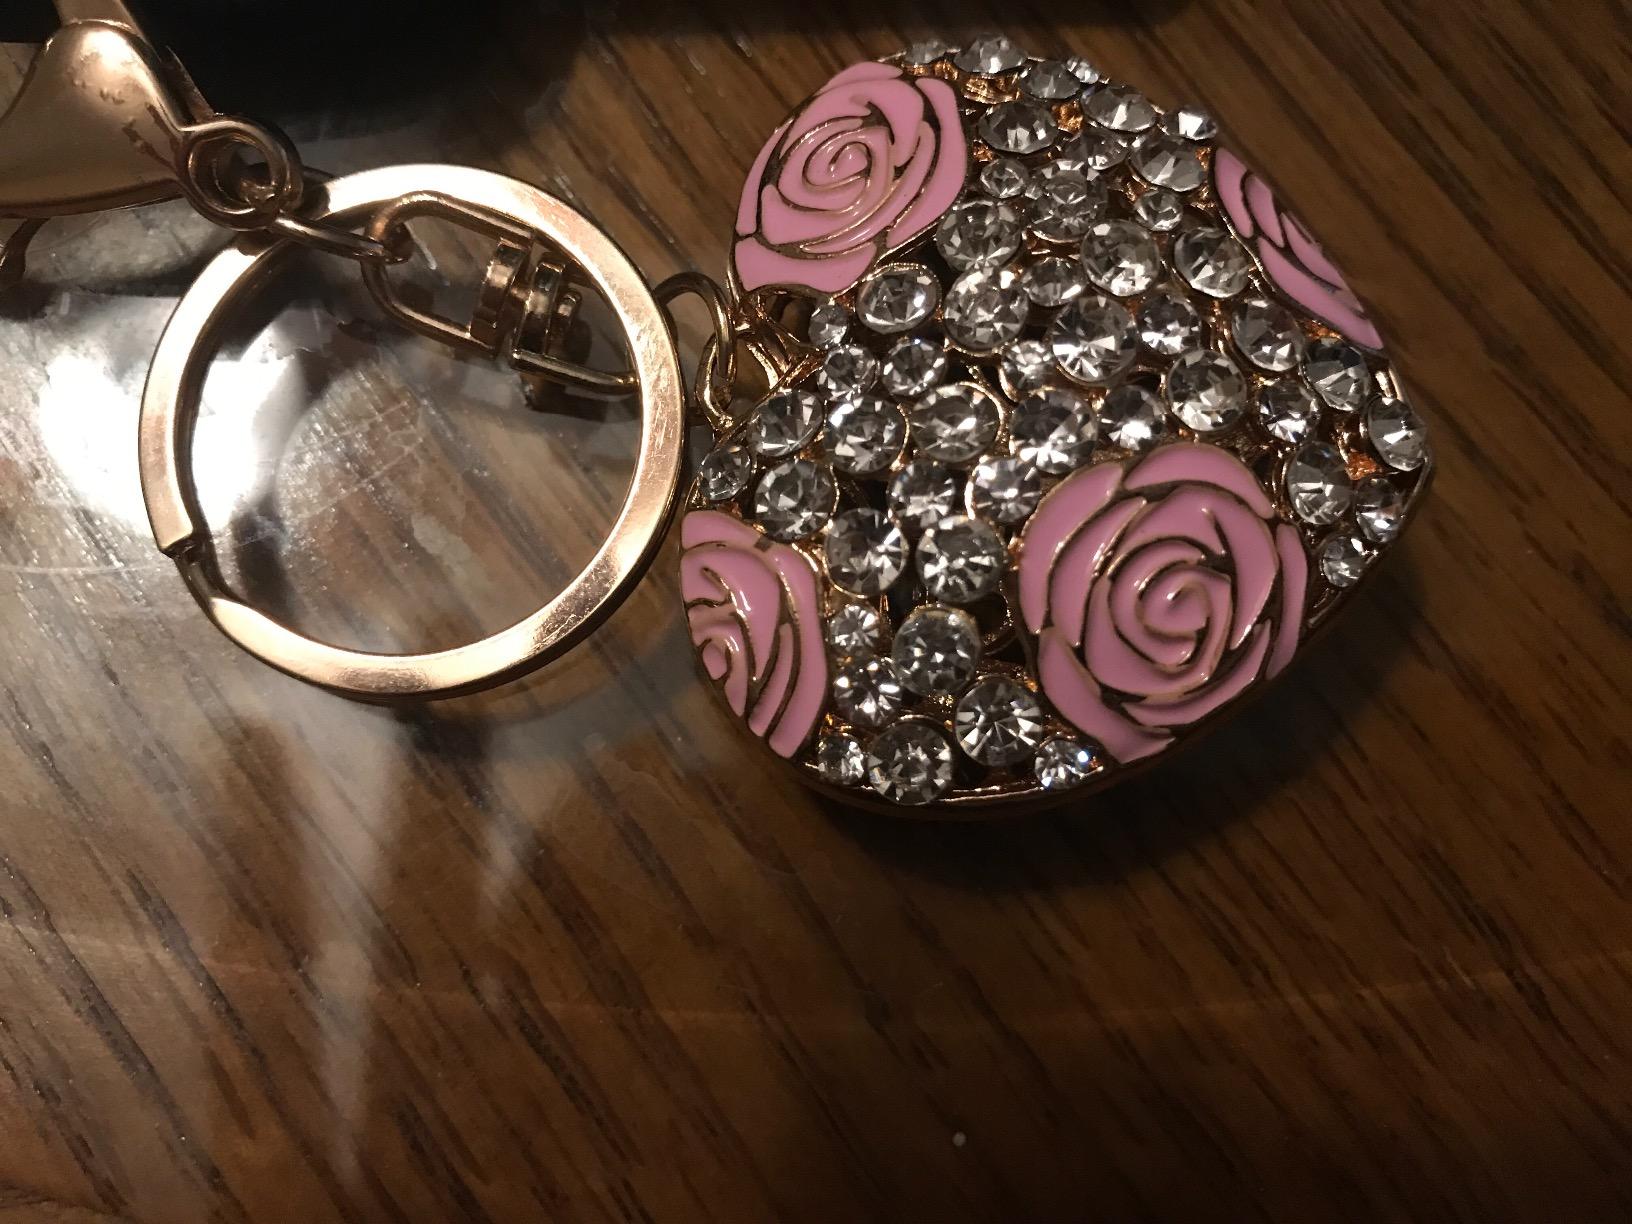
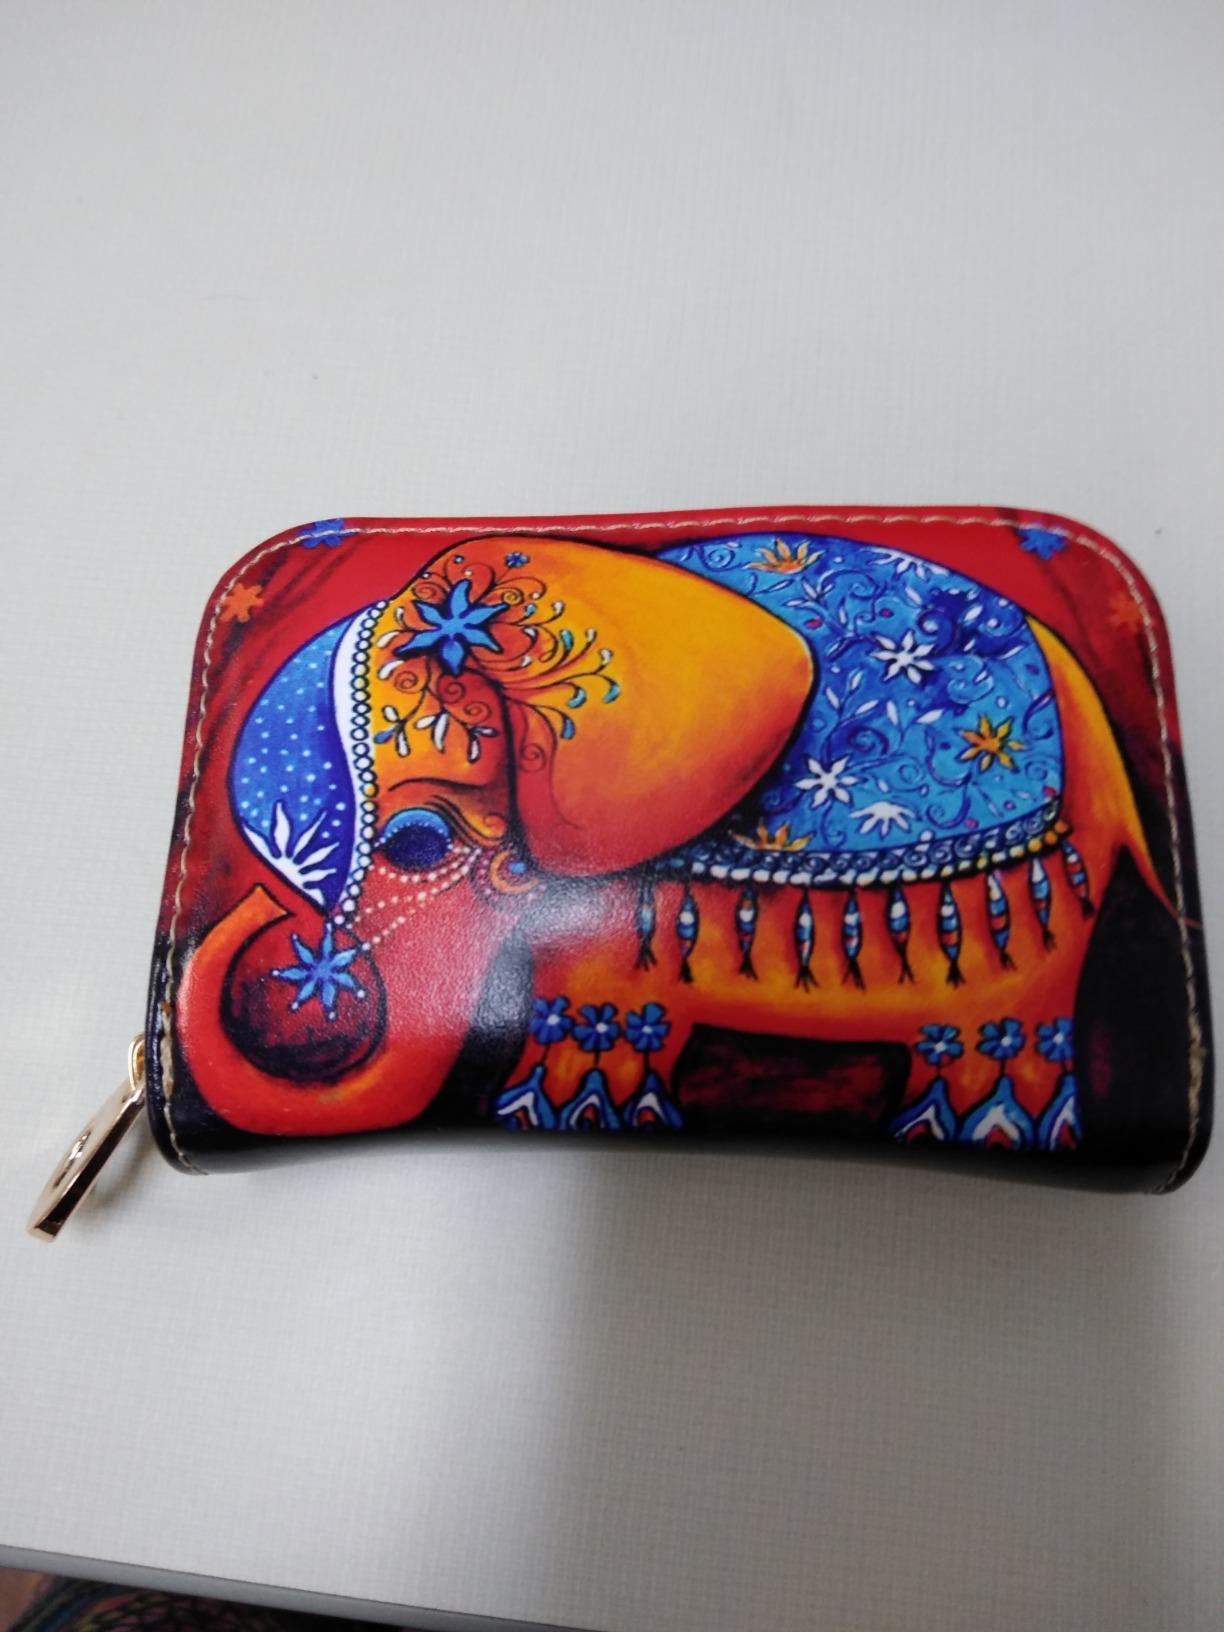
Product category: accessories_keychain
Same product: no